Luganville Seaplane Base

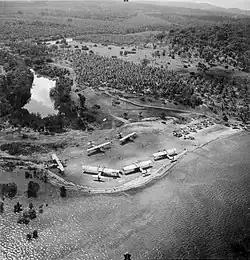
PBY Catalinas at the Luganville Seaplane Base Ramp in February 1942

Luganville Seaplane Base is a former World War II seaplane base in the Segond Channel between the islands of Espiritu Santo and Aore Island in the New Hebrides Islands at the Espiritu Santo Naval Base.